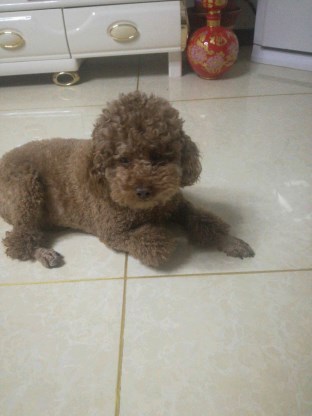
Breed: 7449-n000128-teddy